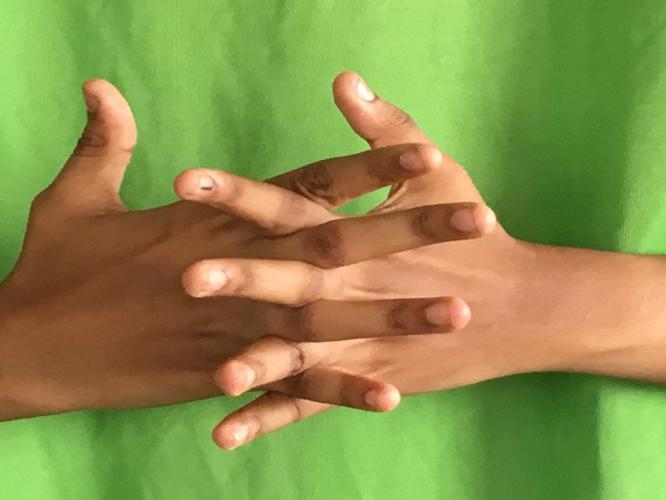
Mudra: Karkatta
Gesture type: double_hand